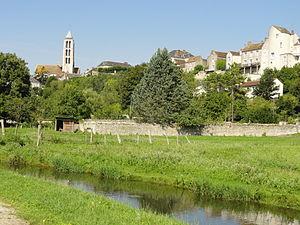
Panorama depuis la vallée du Fusain, avec le clocher de l'église Notre-Dame.